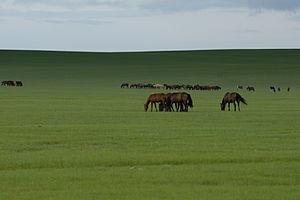
La bannière du Vieux Barag est une subdivision administrative de la région autonome de Mongolie-Intérieure en Chine. Elle est placée sous la juridiction de la ville-préfecture de Hulunbuir. Son chef-lieu est Bayan Hure, un bourg situé à 28 km à l'ouest de la ville d'Hailar.